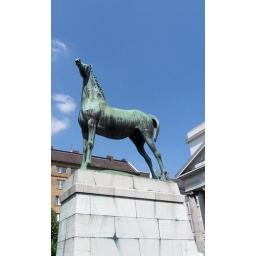
horse in front of opera house